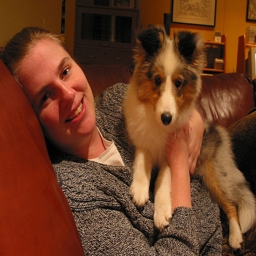
A woman that is laying on a couch with a dog.
there is a woman sitting on the couch holding her dog
A woman sitting on top of a chair holding a brown and white dog.
A woman is sitting, holding her dog and smiling.
A woman and a dog are curled up in a brown leather recliner.